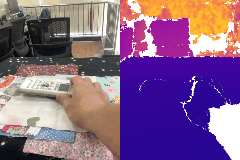
Label: remote_control